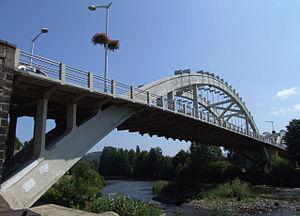
Langeac - Pont
Langeac est une commune française située dans le département de la Haute-Loire en région Auvergne-Rhône-Alpes.
Les ouvrages de longueur totale supérieure à 100 m du département de la Haute-Loire sont classés ci-après par gestionnaires de voies.
Les gorges de l'Allier se présentent comme un canyon creusé par la rivière Allier. C'est un site naturel devenu touristique, surtout depuis la mise en place du train touristique qui longe les gorges entre les départements de la Haute-Loire et de la Lozère.